Abdalle Mumin

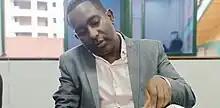

Abdalle Ahmed Mumin is a Somalian journalist, human rights activist, and co-author of the book "Hounded: African Journalists in Exile." He is currently Secretary General of the Somali Journalists Syndicate and a writer for "The Guardian". On October 11, he was arrested as he waited for a flight to Nairobi and taken to Godka Jila’ow, a detention facilities. He was held for three days there by the Somalian authority for an "offensive against Islamic militants" in the east African region and was later released on bail after 10 days of police custody on October 22.